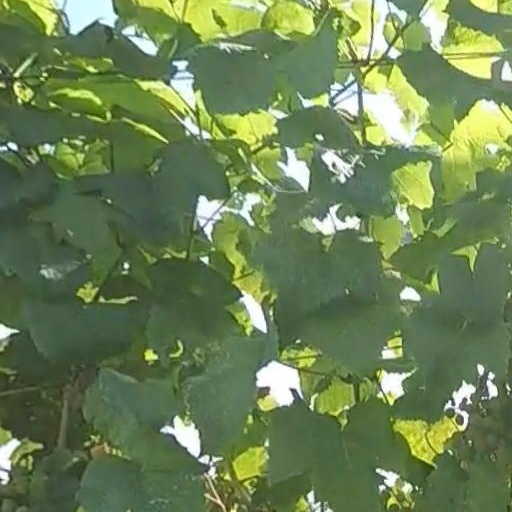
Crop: grape